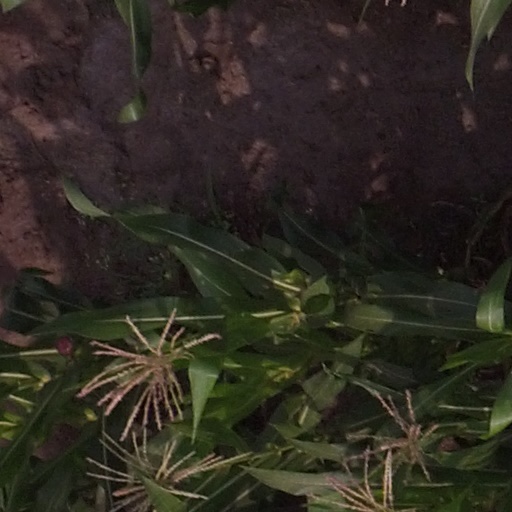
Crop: maize; corn